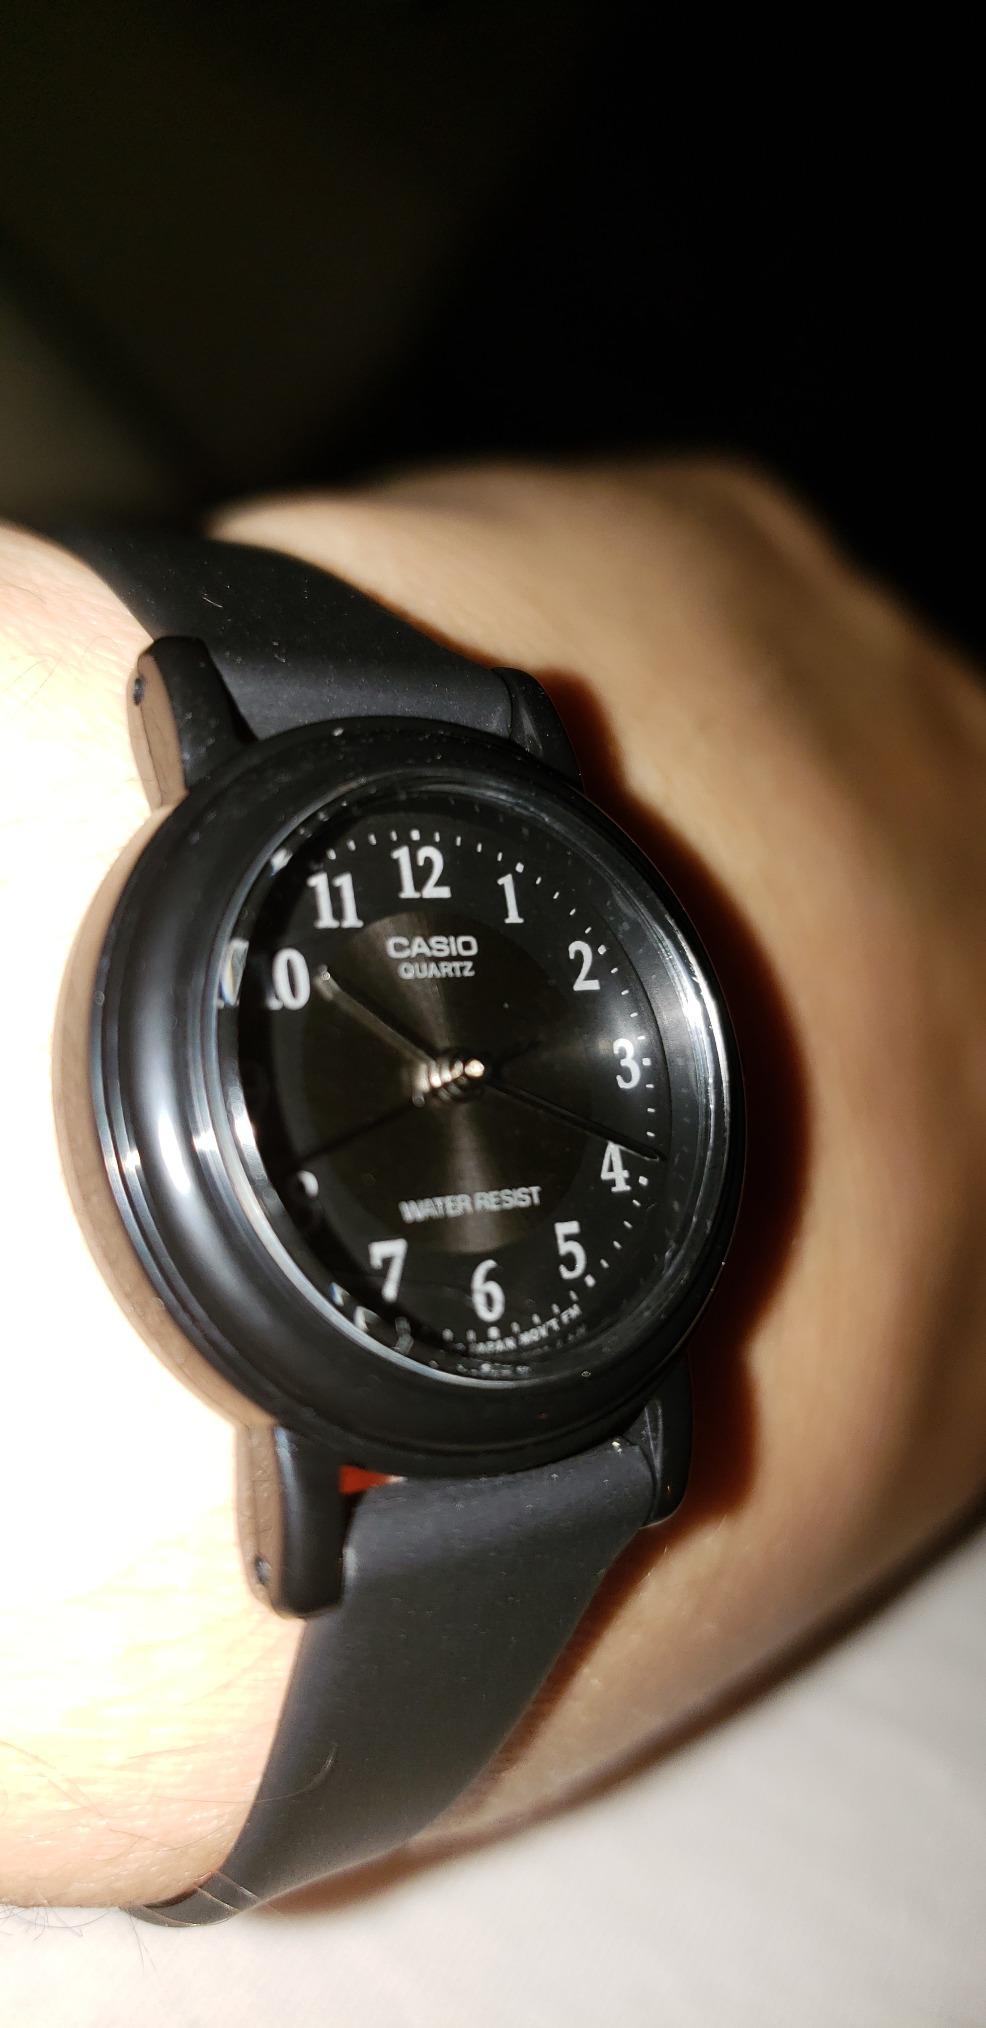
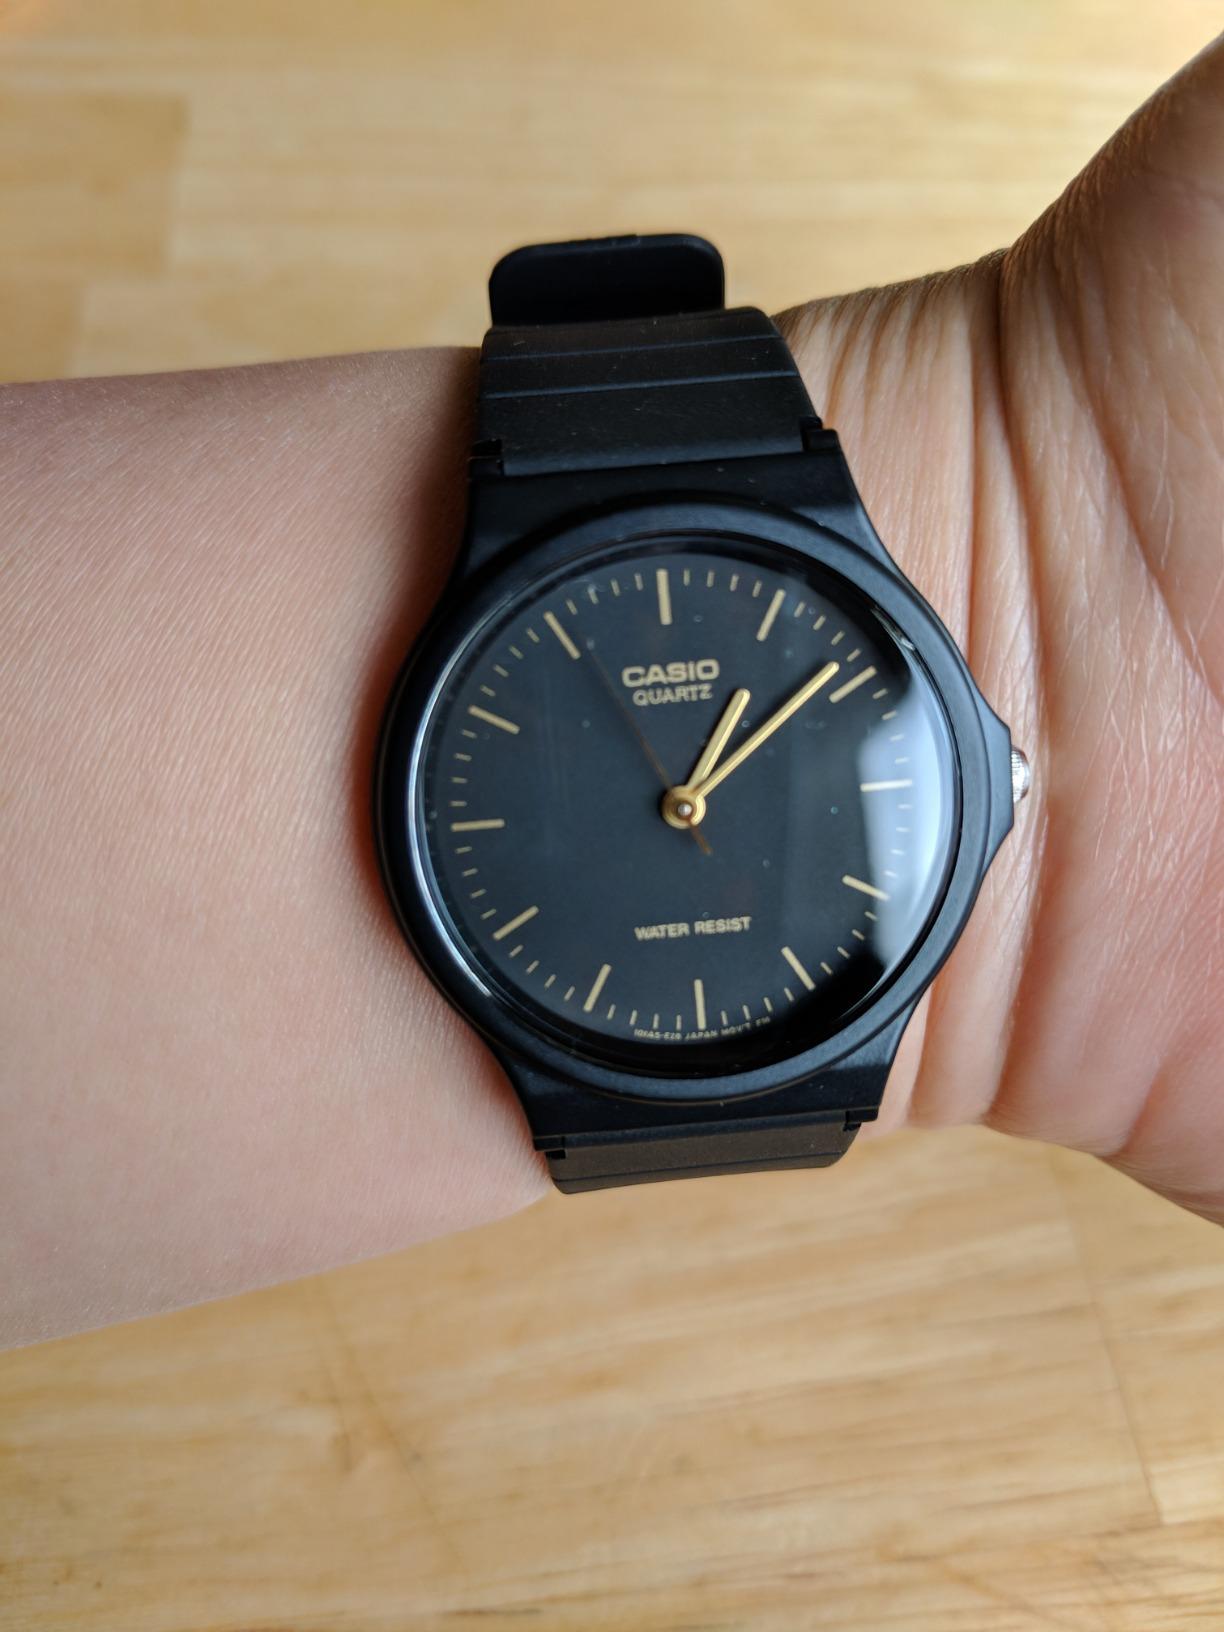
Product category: accessories_watch
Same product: no